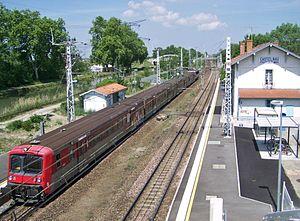
Vue d'un TER Midi-Pyrénées arrivant de Toulouse en arrêt en gare de Castelnau d'Estrétefonds, en Haute-Garonne.
La gare de Castelnau-d'Estrétefonds est une gare ferroviaire française de la ligne de Bordeaux-Saint-Jean à Sète-Ville située sur le territoire de la commune de Castelnau-d'Estrétefonds dans le département de la Haute-Garonne en région Occitanie.
Les rames réversibles régionales sont des voitures de chemin de fer, groupées en rames, et destinées à être tractées ou poussées par une locomotive. Elles se trouvent uniquement sur le réseau français. Leur retrait est en cours sur l'ensemble de ce réseau.
La liste des gares des trains urbains de Toulouse permet un aperçu des stations actuellement en services ou non ouverte du réseau ferroviaire de Toulouse. Au total, le réseau compte 27 stations réparties sur 4 lignes, une en projet et quelques stations ne figurant paradoxalement sur aucunes lignes.
Le RER nord est un projet de ligne de train urbain à Toulouse sur la ligne ferroviaire Bordeaux-Saint-Jean à Sète-Ville. Elle sera exploitée par la SNCF dans le cadre des TER Occitanie.
La communauté de communes du Frontonnais est une communauté de communes française, située dans le nord de la Haute-Garonne. Son siège est situé sur la commune de Bouloc, à une vingtaine de kilomètres au nord de Toulouse.